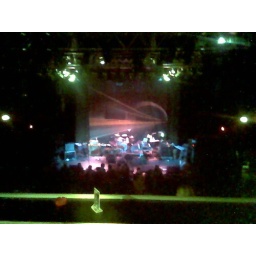
forget the show, oh well.. at the bar in the balcony